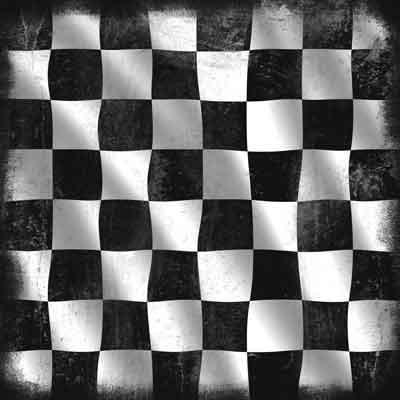
Texture: chequered